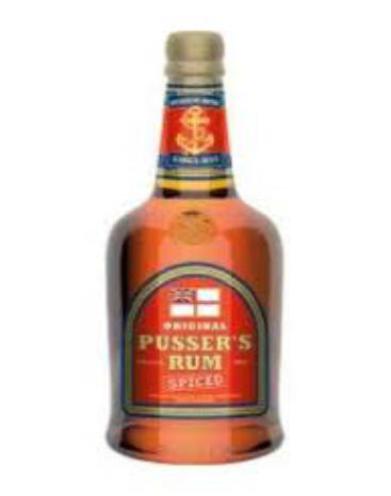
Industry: Food